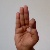
The image shows a hand gesture representing the letter 'F' in Indian Sign Language.